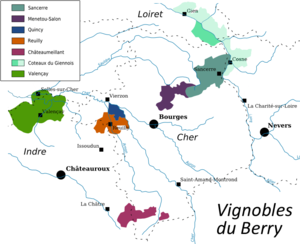
Les régions viticoles du Berry
Le menetou-salon est un vin d'appellation d'origine contrôlée (AOC) produit autour de Menetou-Salon, au nord-est de Bourges. La superficie de production représente 590 hectares avec comme cépage le sauvignon B et le pinot noir N.
Le quincy est un vin blanc d'appellation d'origine contrôlée produit sur le territoire des communes de Quincy et de Brinay, dans le Cher.
Le reuilly est un vin d'appellation d'origine contrôlée produit autour de Reuilly, dans l'Indre et le Cher, en Centre-Val de Loire.
Le coteaux-du-giennois est un vin français d'appellation d'origine contrôlée produit de Gien à Cosne-Cours-sur-Loire, à la limite entre les départements du Loiret au nord et de la Nièvre au sud.
Le pouilly-sur-loire est un vin blanc d'appellation d'origine contrôlée produit autour de Pouilly-sur-Loire, dans le département de la Nièvre. Un autre vin blanc est produit sur la même aire mais avec un autre cépage : le pouilly-fumé. La surface représente 40 hectares avec principalement le chasselas B comme cépage.
Le châteaumeillant est un vin d'appellation d'origine contrôlée produit à la limite entre le Cher et l'Indre, en Centre-Val de Loire.
Le valençay est un vin d'appellation d'origine contrôlée produit sur une partie de l'Indre et sur une commune de Loir-et-Cher, en Centre-Val de Loire.